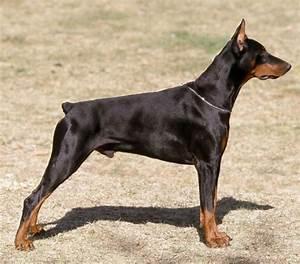
dog